Atter

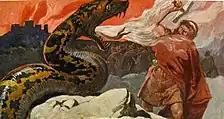
Jörmungandr blowing atter on Thor during Ragnarök, fatally poisoning him. Painting by Emil Doepler, 1905.

Atter is an older Germanic term for "poisonous bodily fluid", especially venom of a venomous animal, such as a snake, dragon or other reptile, but also other vile corrupt or morbid substance from the body, such as pus from a sore or wound, as well as bitter substance, such as bile. Figuratively, it can also mean moral corruption or corruptness; noxious or corrupt influence, poison to the soul, evil, anger, envy, hatred; as well as destruction and death.